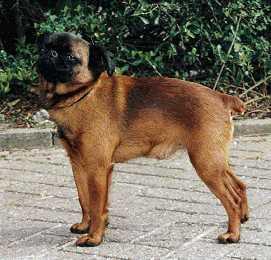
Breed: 209-n000042-Brabancon_griffo